Igor Volgin

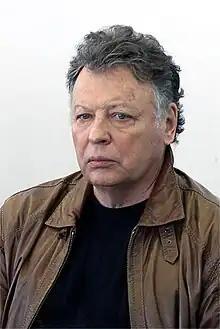
Igor Volgin, 2011

Igor Leonidovich Volgin (born March 6, 1942, Molotov) is a Soviet and Russian writer and historian, poet, specialist in literature.